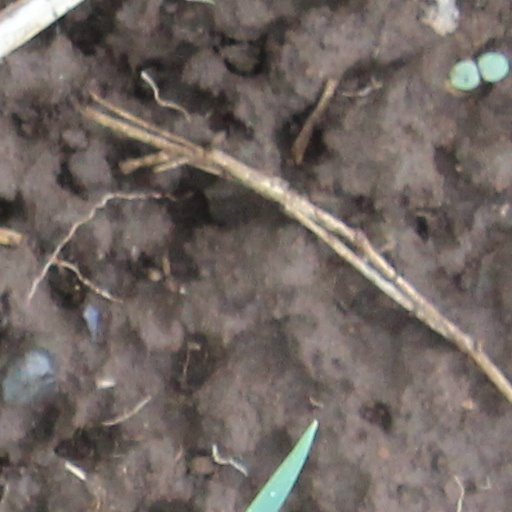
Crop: wheat